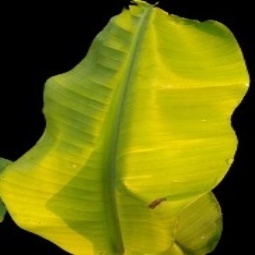
Label: Sulphur